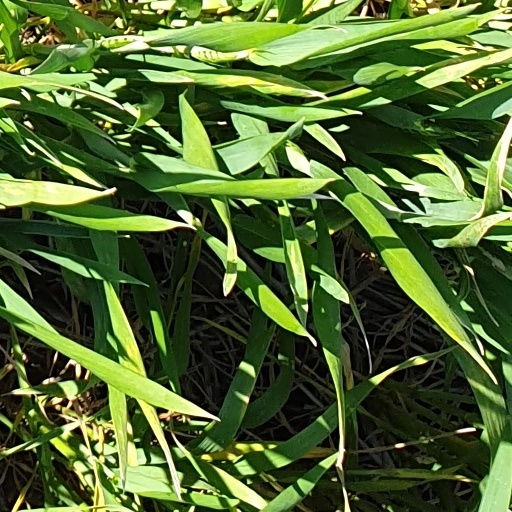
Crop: wheat